Tiny Wings

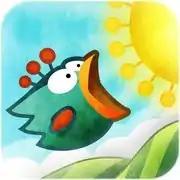
App Store icon

Tiny Wings is an iOS game developed by German game developer Andreas Illiger, released on February 18, 2011. It was the top-grossing game in the App Store for two weeks from late February to early March 2011. The app was voted best iPhone game of the year in 2011 and has sold at least 10.5 million copies on iPhone and 1.8 million copies on iPad based on Apple's Game Center statistics.